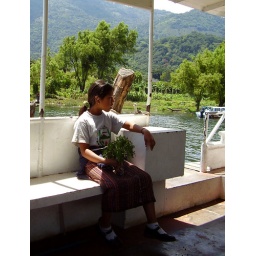
mayan girl with tree in a bag